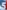
Number: 5